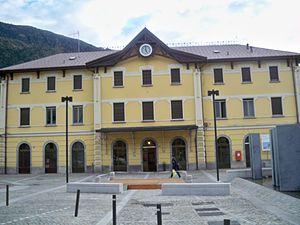
Gare de Tirano (SO), Italie Italiano: Stazione di Tirano (SO), Italia